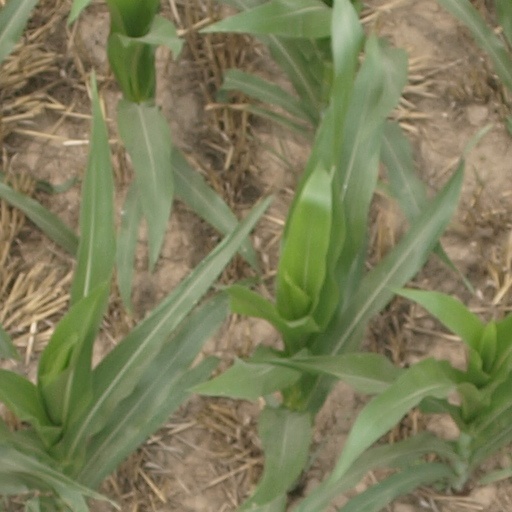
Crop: maize; corn